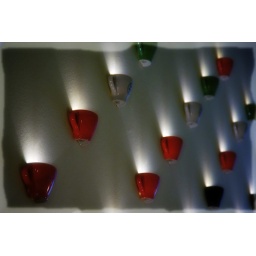
Just another kind to let the wall glow. Seen in a coffee house in Vienna.